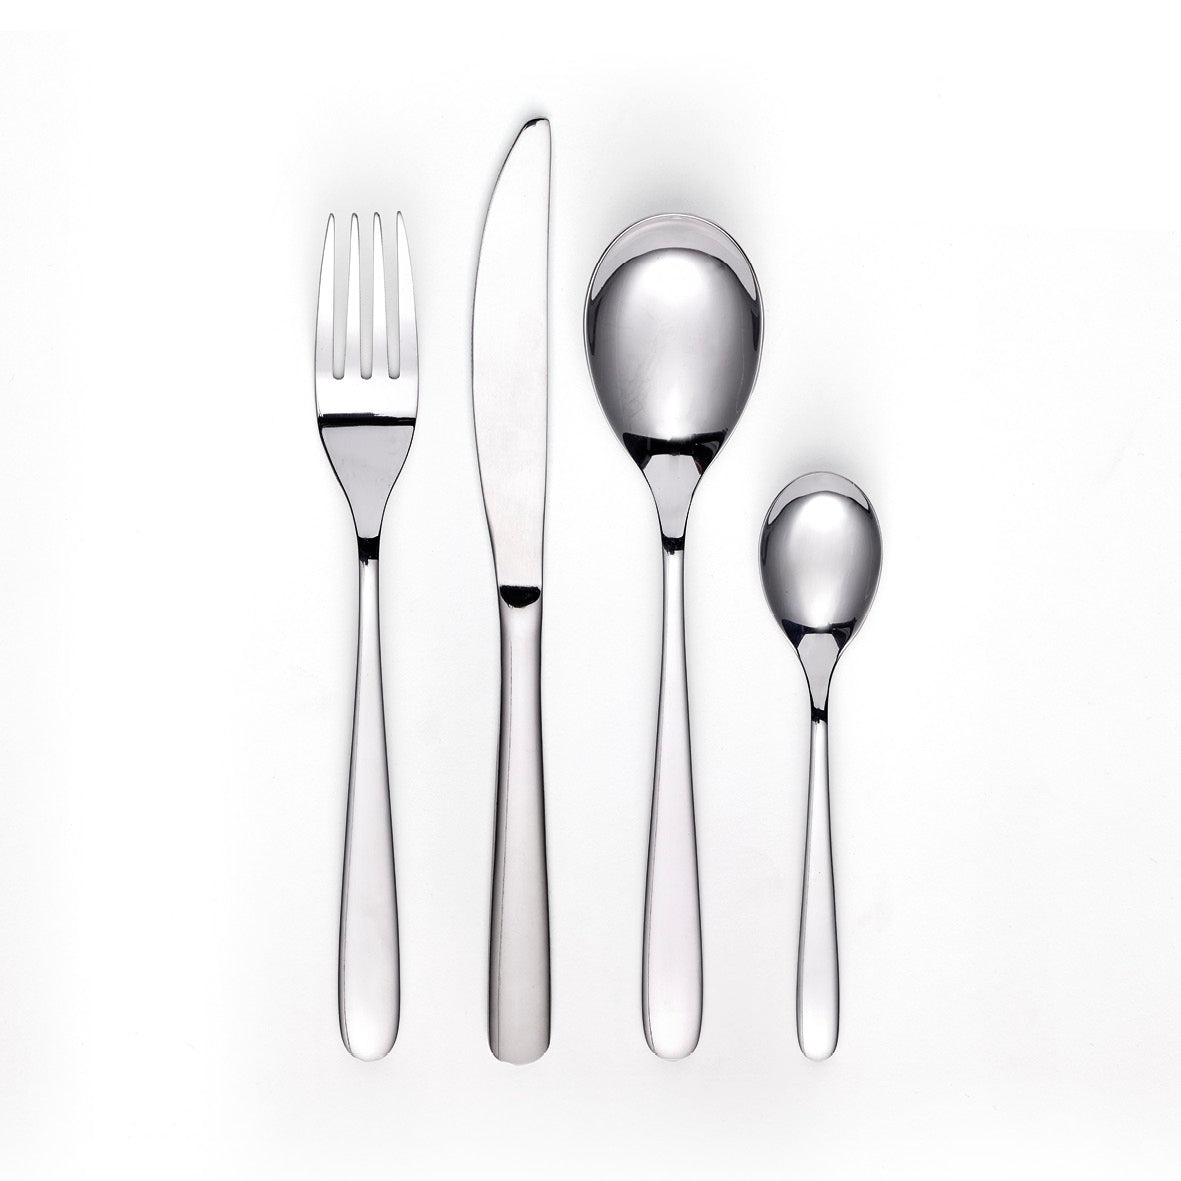
Cutlery box 48 pcs for 12 people in shiny stainless steel - Silver mirror
- Material : acier inoxydable - Couleur : argenté DETAILS: 48 pièces pour 12 personnes : ensemble de 48 couverts pour 12 personnes, composé de 12 couteaux de table / 12 fourchettes de table / 12 cuillères à soupe / 12 cuillères à café Transformez votre repas quotidien en une expérience gastronomique luxueuse ! - Une pièce polyvalente pour le quotidien : une ménagère contemporain et moderne en acier inoxydable de haute qualité pour jusqu’à 12 personnes - Agréable à l’œil : la finition hautement polie donne à ce ménagère une brillance élégante - Durable et robuste : parfait pour un usage quotidien grâce à la solidité - Contours modernes : grâce à leur design fin, les couverts offrent une excellente prise en main et sont faciles à combiner et à se mettre à toute sorte de table - Facile à nettoyer : compatible lave-vaisselle, mais si vous voulez garder la brillance, il est recommandé de laver à la main
Brand: Brandt
Category: Home & Garden > Kitchen & Dining > Tableware > Flatware